Toronto-Dominion Bank

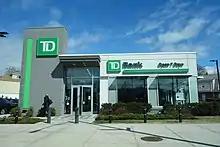
A TD Bank, N.A. branch in New York City. TD Bank expanded into the United States in the early 21st century.

In 1998, TD Bank and the Canadian Imperial Bank of Commerce agreed to a merger. However, the Government of Canada, at the recommendation of then Minister of Finance Paul Martin, blocked the merger, as well as another proposed merger between the Bank of Montreal and the Royal Bank of Canada – believing it was not in the best interest of Canadians.